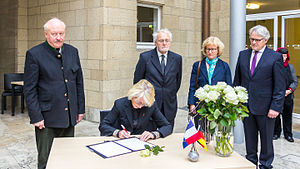
Kondolence
Kondolencebøger til kondelering af ofrene for Terrorangrebene i Paris november 2015 og for Helmut Schmidts død den 10. november 2015.
Kondolence er udtryk for tilkendegivelse af medfølelse over for pårørende ved en persons død. Det kan både være personligt, ved at sende en blomst, et telegram, brev eller lignende.